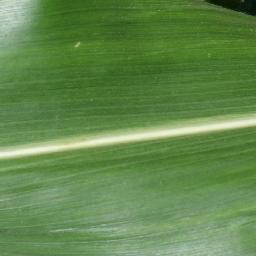
Label: Corn___healthy